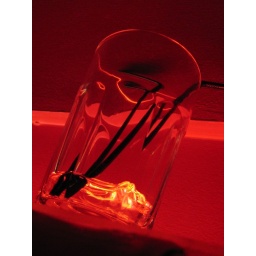
A glass in the red room at Toast.